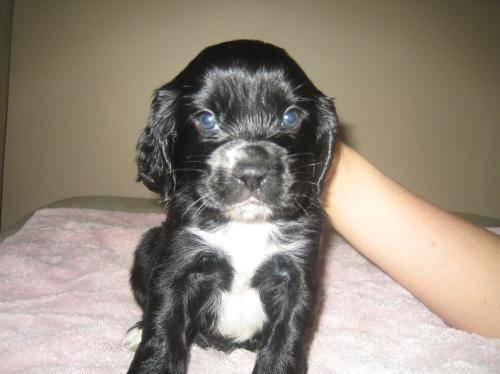
dog